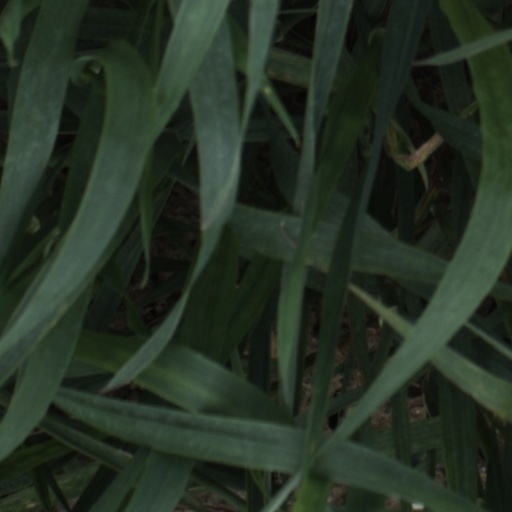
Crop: wheat